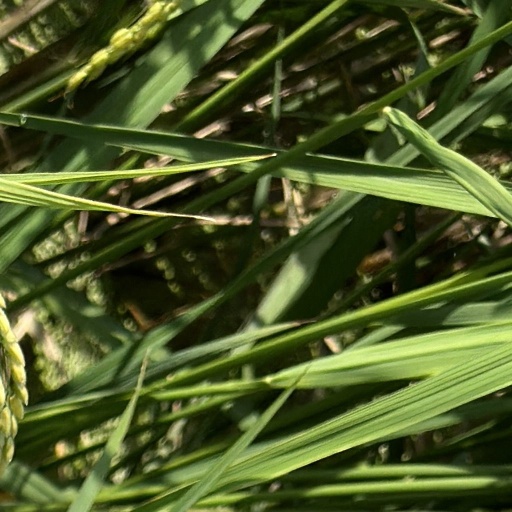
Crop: rice